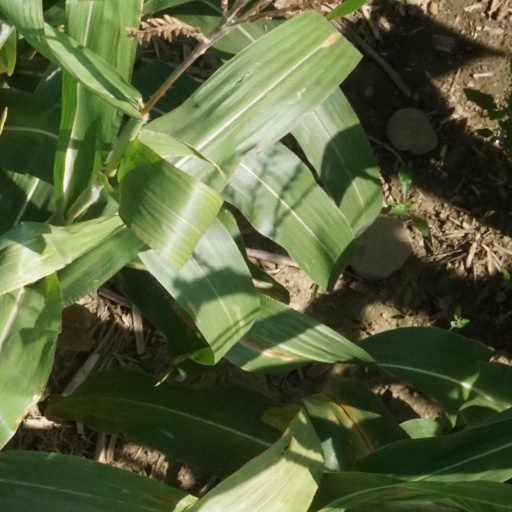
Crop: maize; corn